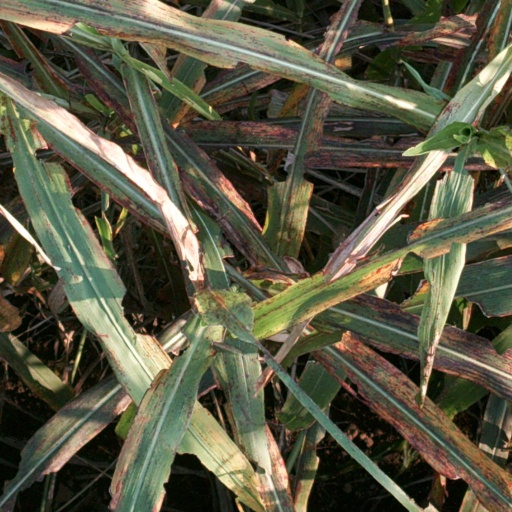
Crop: sorghum